Métrolor

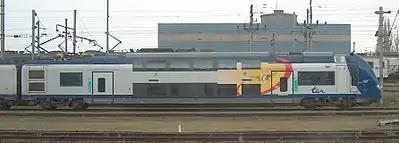
SNCF Class Z 24500 at the Thionville depot

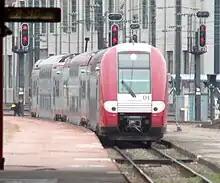
A Luxembourg train from Nancy arriving at Metz. In the background is the old sorting office, demolished in 2007

In November 2002 the name Métrolor returned to the Lorraine region to designate the regional railway services of TER Lorraine, encompassing also the cross-border services to Luxembourg and Saarbrücken. A yellow-and-red logo was designed, evoking the representative colours of the region.